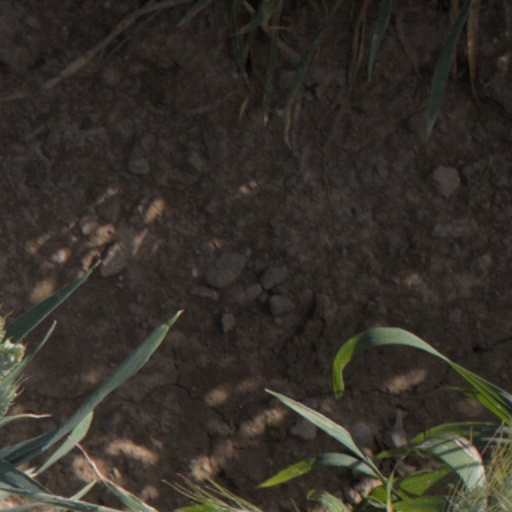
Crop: wheat